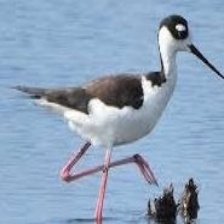
Species: BLACK NECKED STILT
Scientific name: HIMANTOPUS MEXICANUS